Festivals of Thessaloniki

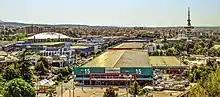
Thessaloniki International Exhibition Centre

The Thessaloniki International Festival of Photography (Photosynkyria) takes place in Thessaloniki from February to mid-April of every year, attracting the interest of both the photographic world and the wider public, while also functioning as a meeting point for the Greek and the international photographic scene. Photosynkyria exhibitions and events are hosted in a variety of venues around Thessaloniki, including museums, heritage landmarks, galleries, bookshops and cafes.